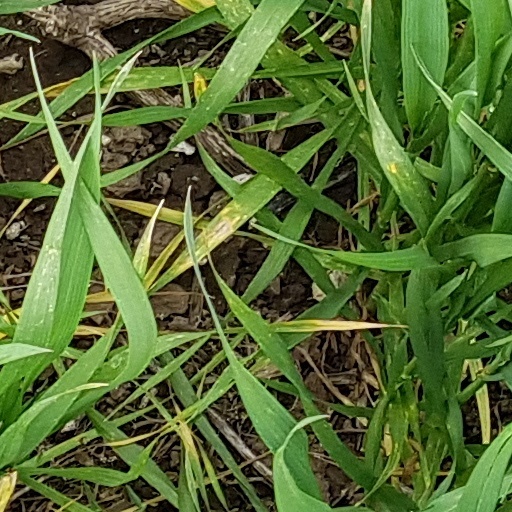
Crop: wheat